Visconti of Milan

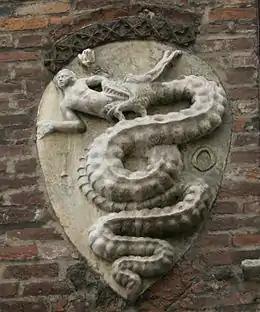
Depiction of the "biscione" swallowing a child, the coat of arms of the House of Visconti, on the Archbishop's palace in Piazza Duomo in Milan, Italy

The earliest members of the Visconti lineage appeared in Milan in the second half of the 11th century. The first evidence is on October 5, 1075, when Ariprando Visconti and his son Ottone ("Ariprandus Vicecomes", "Otto Vicecomes filius Ariprandi") attended and signed together some legal documents in Milan. Ariprando Visconti's family is believed to have pre-existed in Milan and obtained the title of viscount, which became hereditary throughout the male descent.